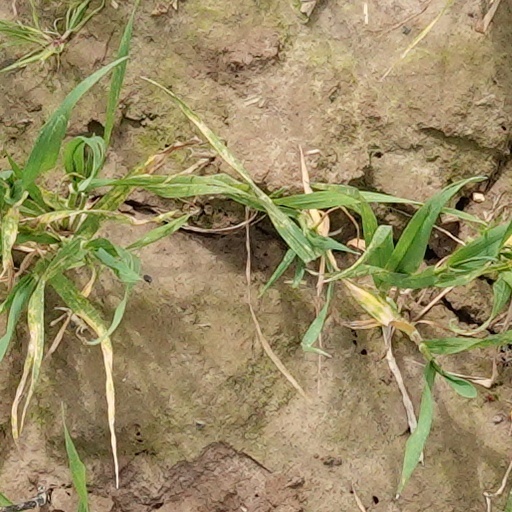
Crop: wheat